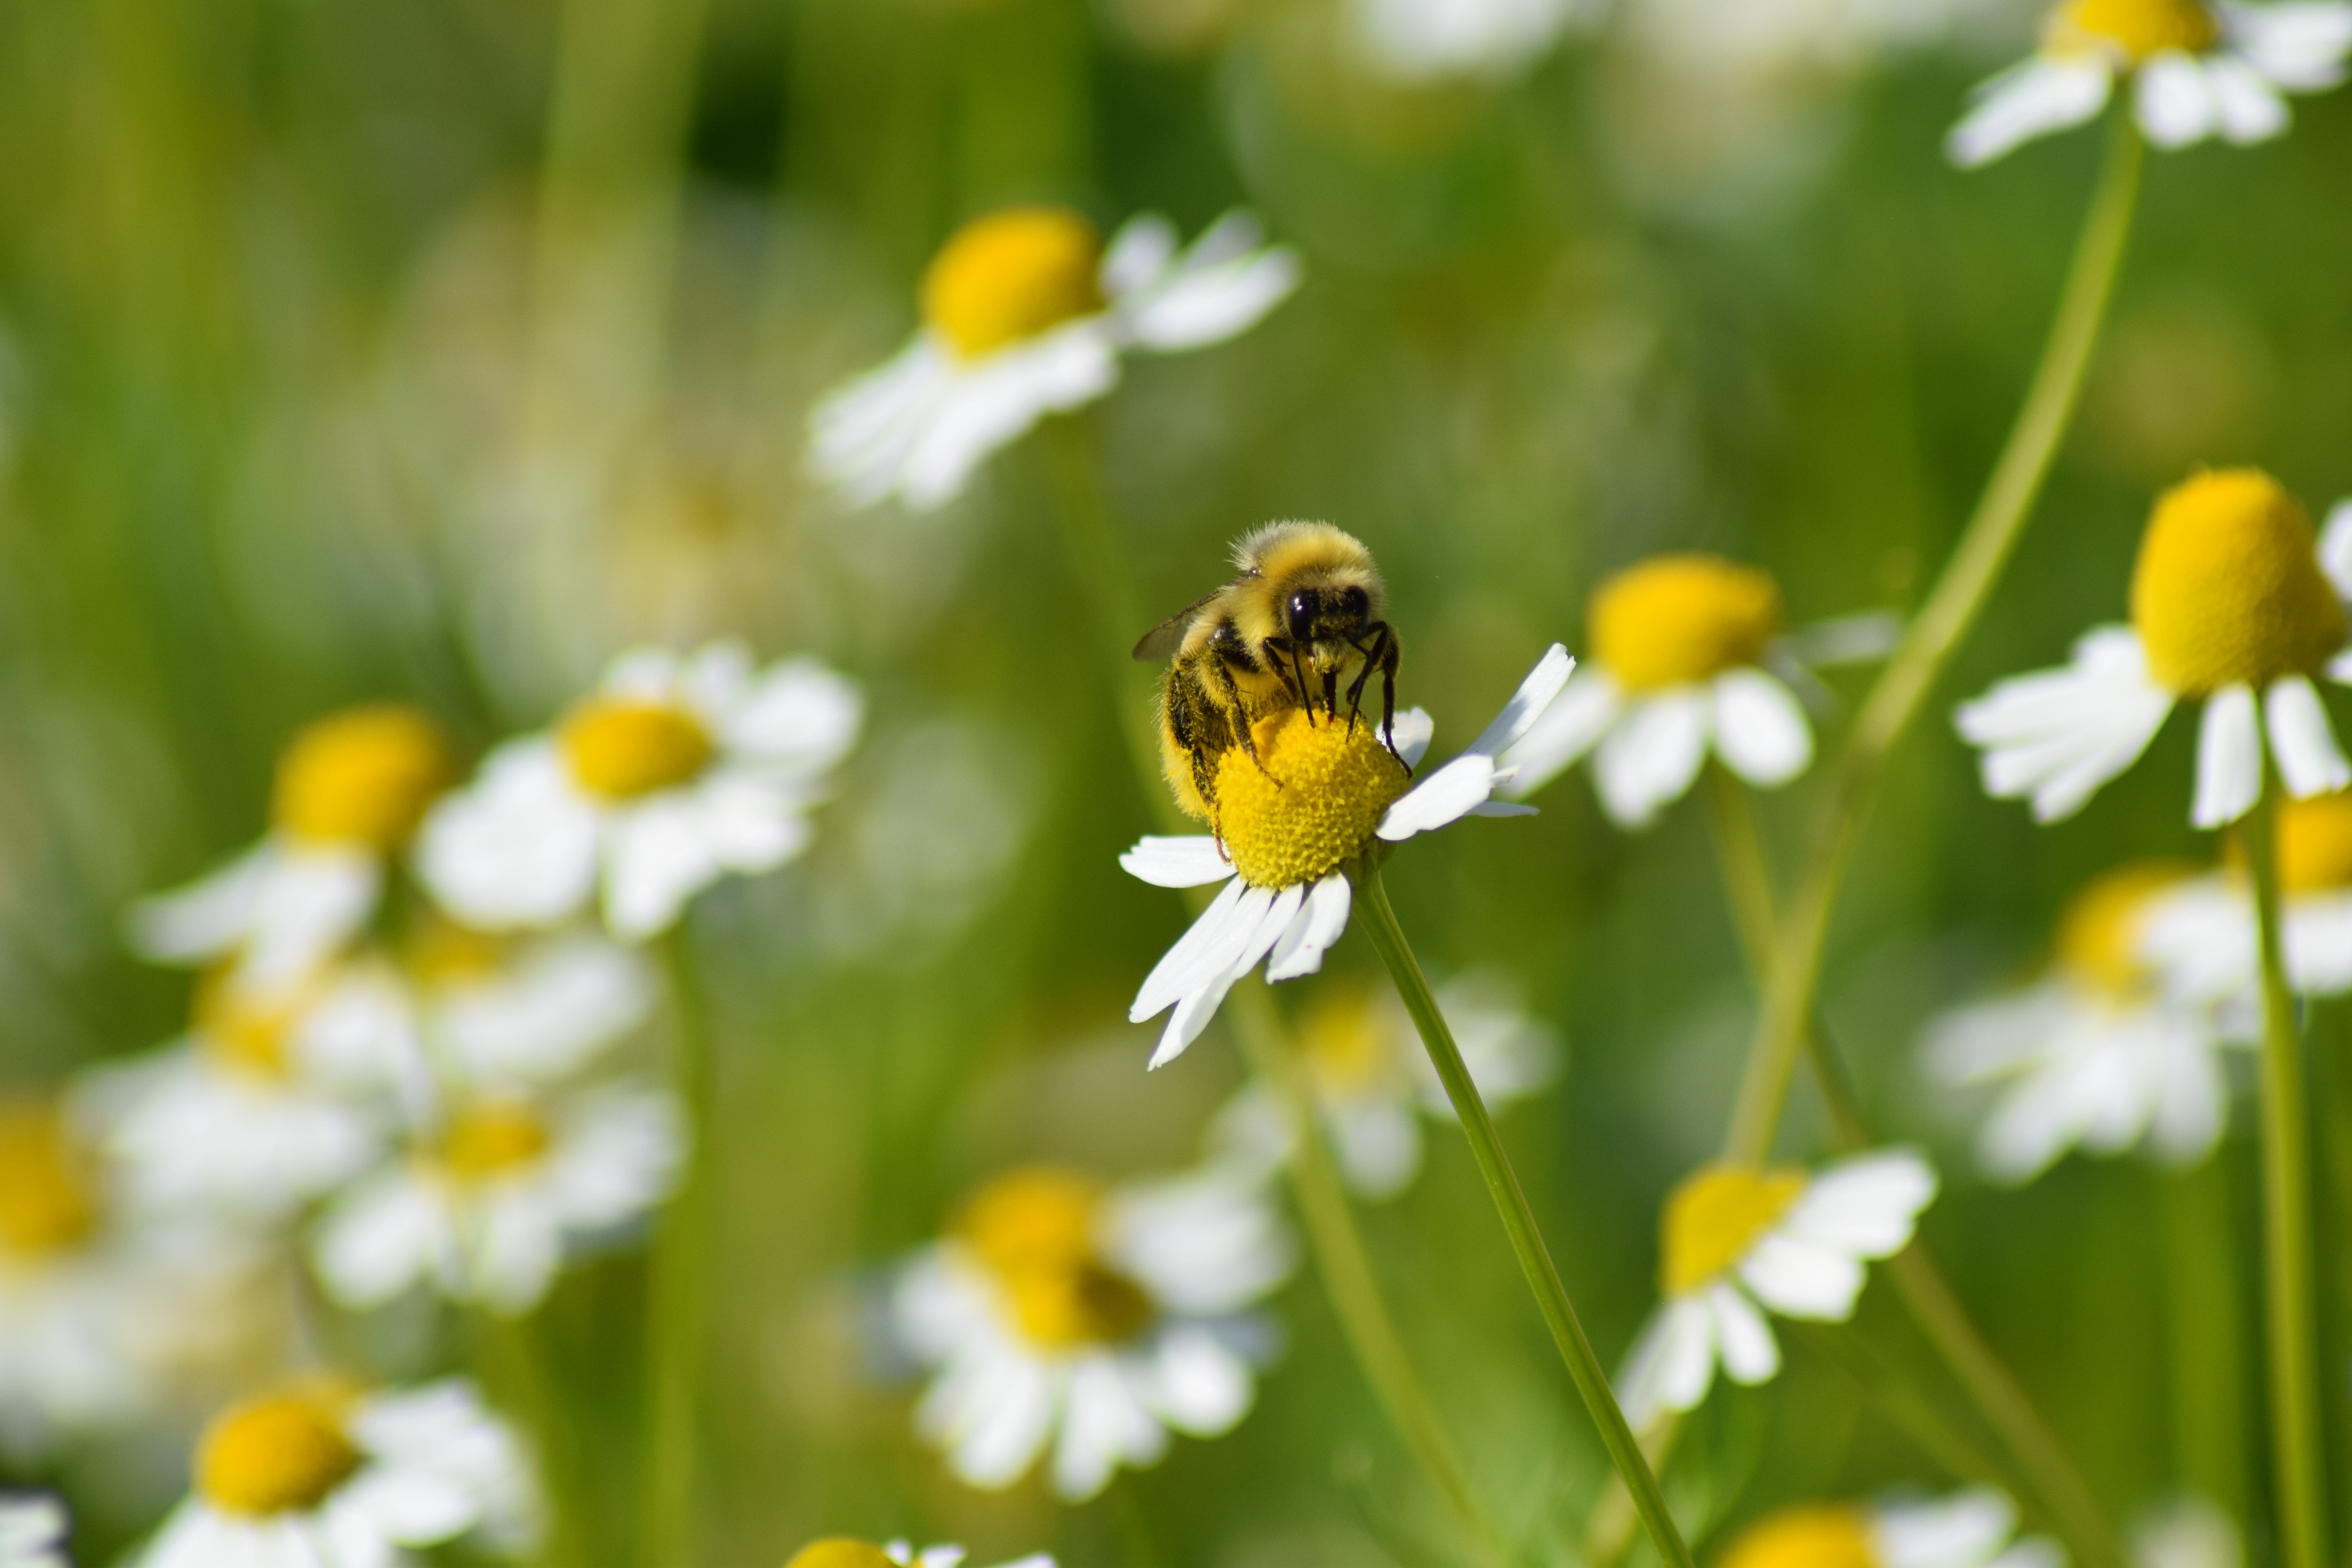
nature, blossom, plant, meadow, flower, honey, summer, wildlife, pollen, insect, botany, pollinate, yellow, flora, fauna, invertebrate, wildflower, bee, nectar, macro photography, flowering plant, honey bee, camomile, land plant, membrane winged insect